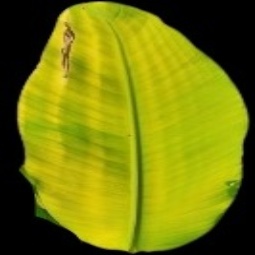
Label: Sulphur